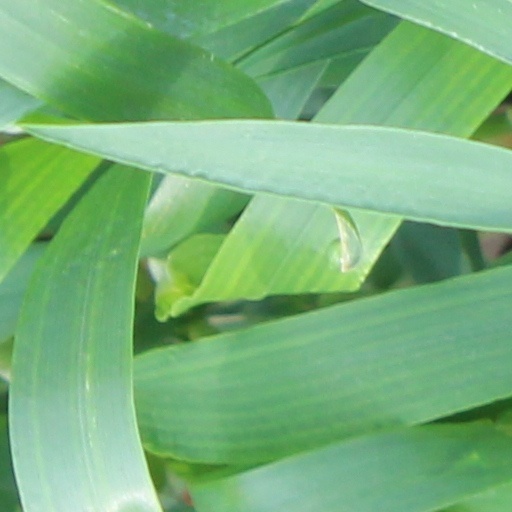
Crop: wheat